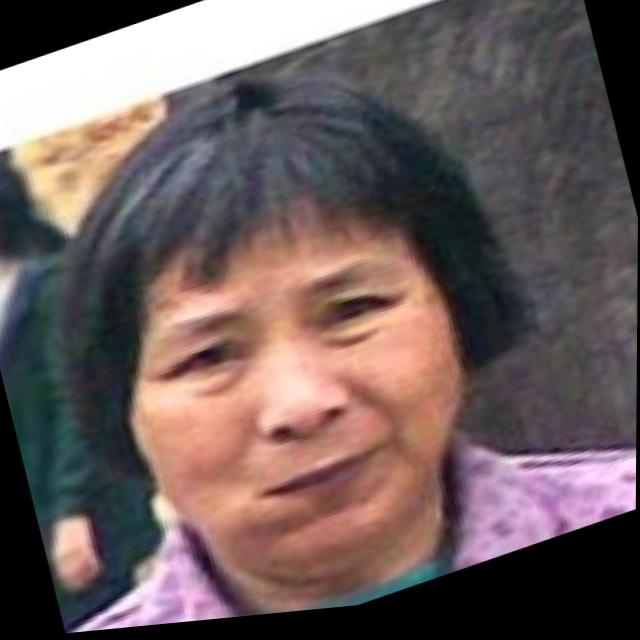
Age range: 45-64